Action of 11–12 December 1917

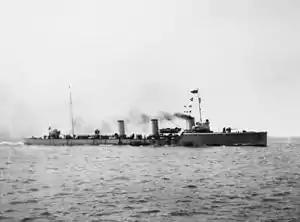

After opening fire, "Pellew" was hit in the engine-room and lost speed; Cavendish ordered a turn to bring the torpedoes to bear but the electric cables to them had been severed and only one was launched. A sudden squall of rain obscured "Pellew" and the German ships joined V-100 to finish off the convoy, which had already sunk the merchant ships and the armed trawler "Livingstone", which at had been hit in the engine-room, cabin and mess deck before it sank. The 3-pounder guns on the three remaining trawlers were no match for the firepower of the German destroyers. "Commander Fullerton" was hit near its gun, the mess deck and the winch being used to launch the lifeboat, casting the occupants into the water. As the trawler was sinking, the German destroyers continued to fire at a range of ; the survivors were rescued at about by . Some crewmen were rescued by the Germans and at three were found by . "Tokio" and "Lord Alverston" were sunk quickly but the twelve crewmen of "Lord Alverston" got away by boat and landed on Stolmen Island, north of Selbjørnsfjorden, where they were picked up by a Sjøforsvaret (Royal Norwegian Navy) ship. Within 45 minutes, all that remained were "Pellew" and a few lifeboats.